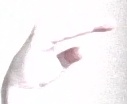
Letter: jeem